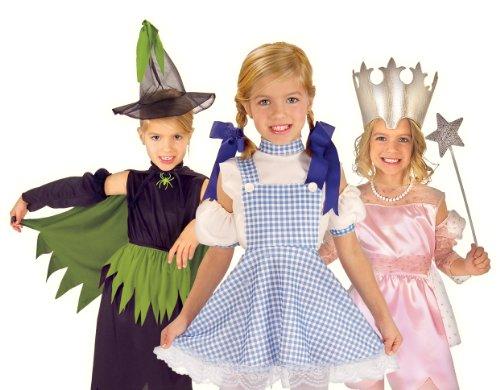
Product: Girl's Wizard of Oz Trunk Set
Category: Clothing, Shoes & Jewelry | Costumes & Accessories | Kids & Baby | Girls | Costumes
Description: Dorothy costume includes: Skirt, apron, top, 2 sleeves, 2 hairbows, choker, and ruby slippers.
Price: $39.99